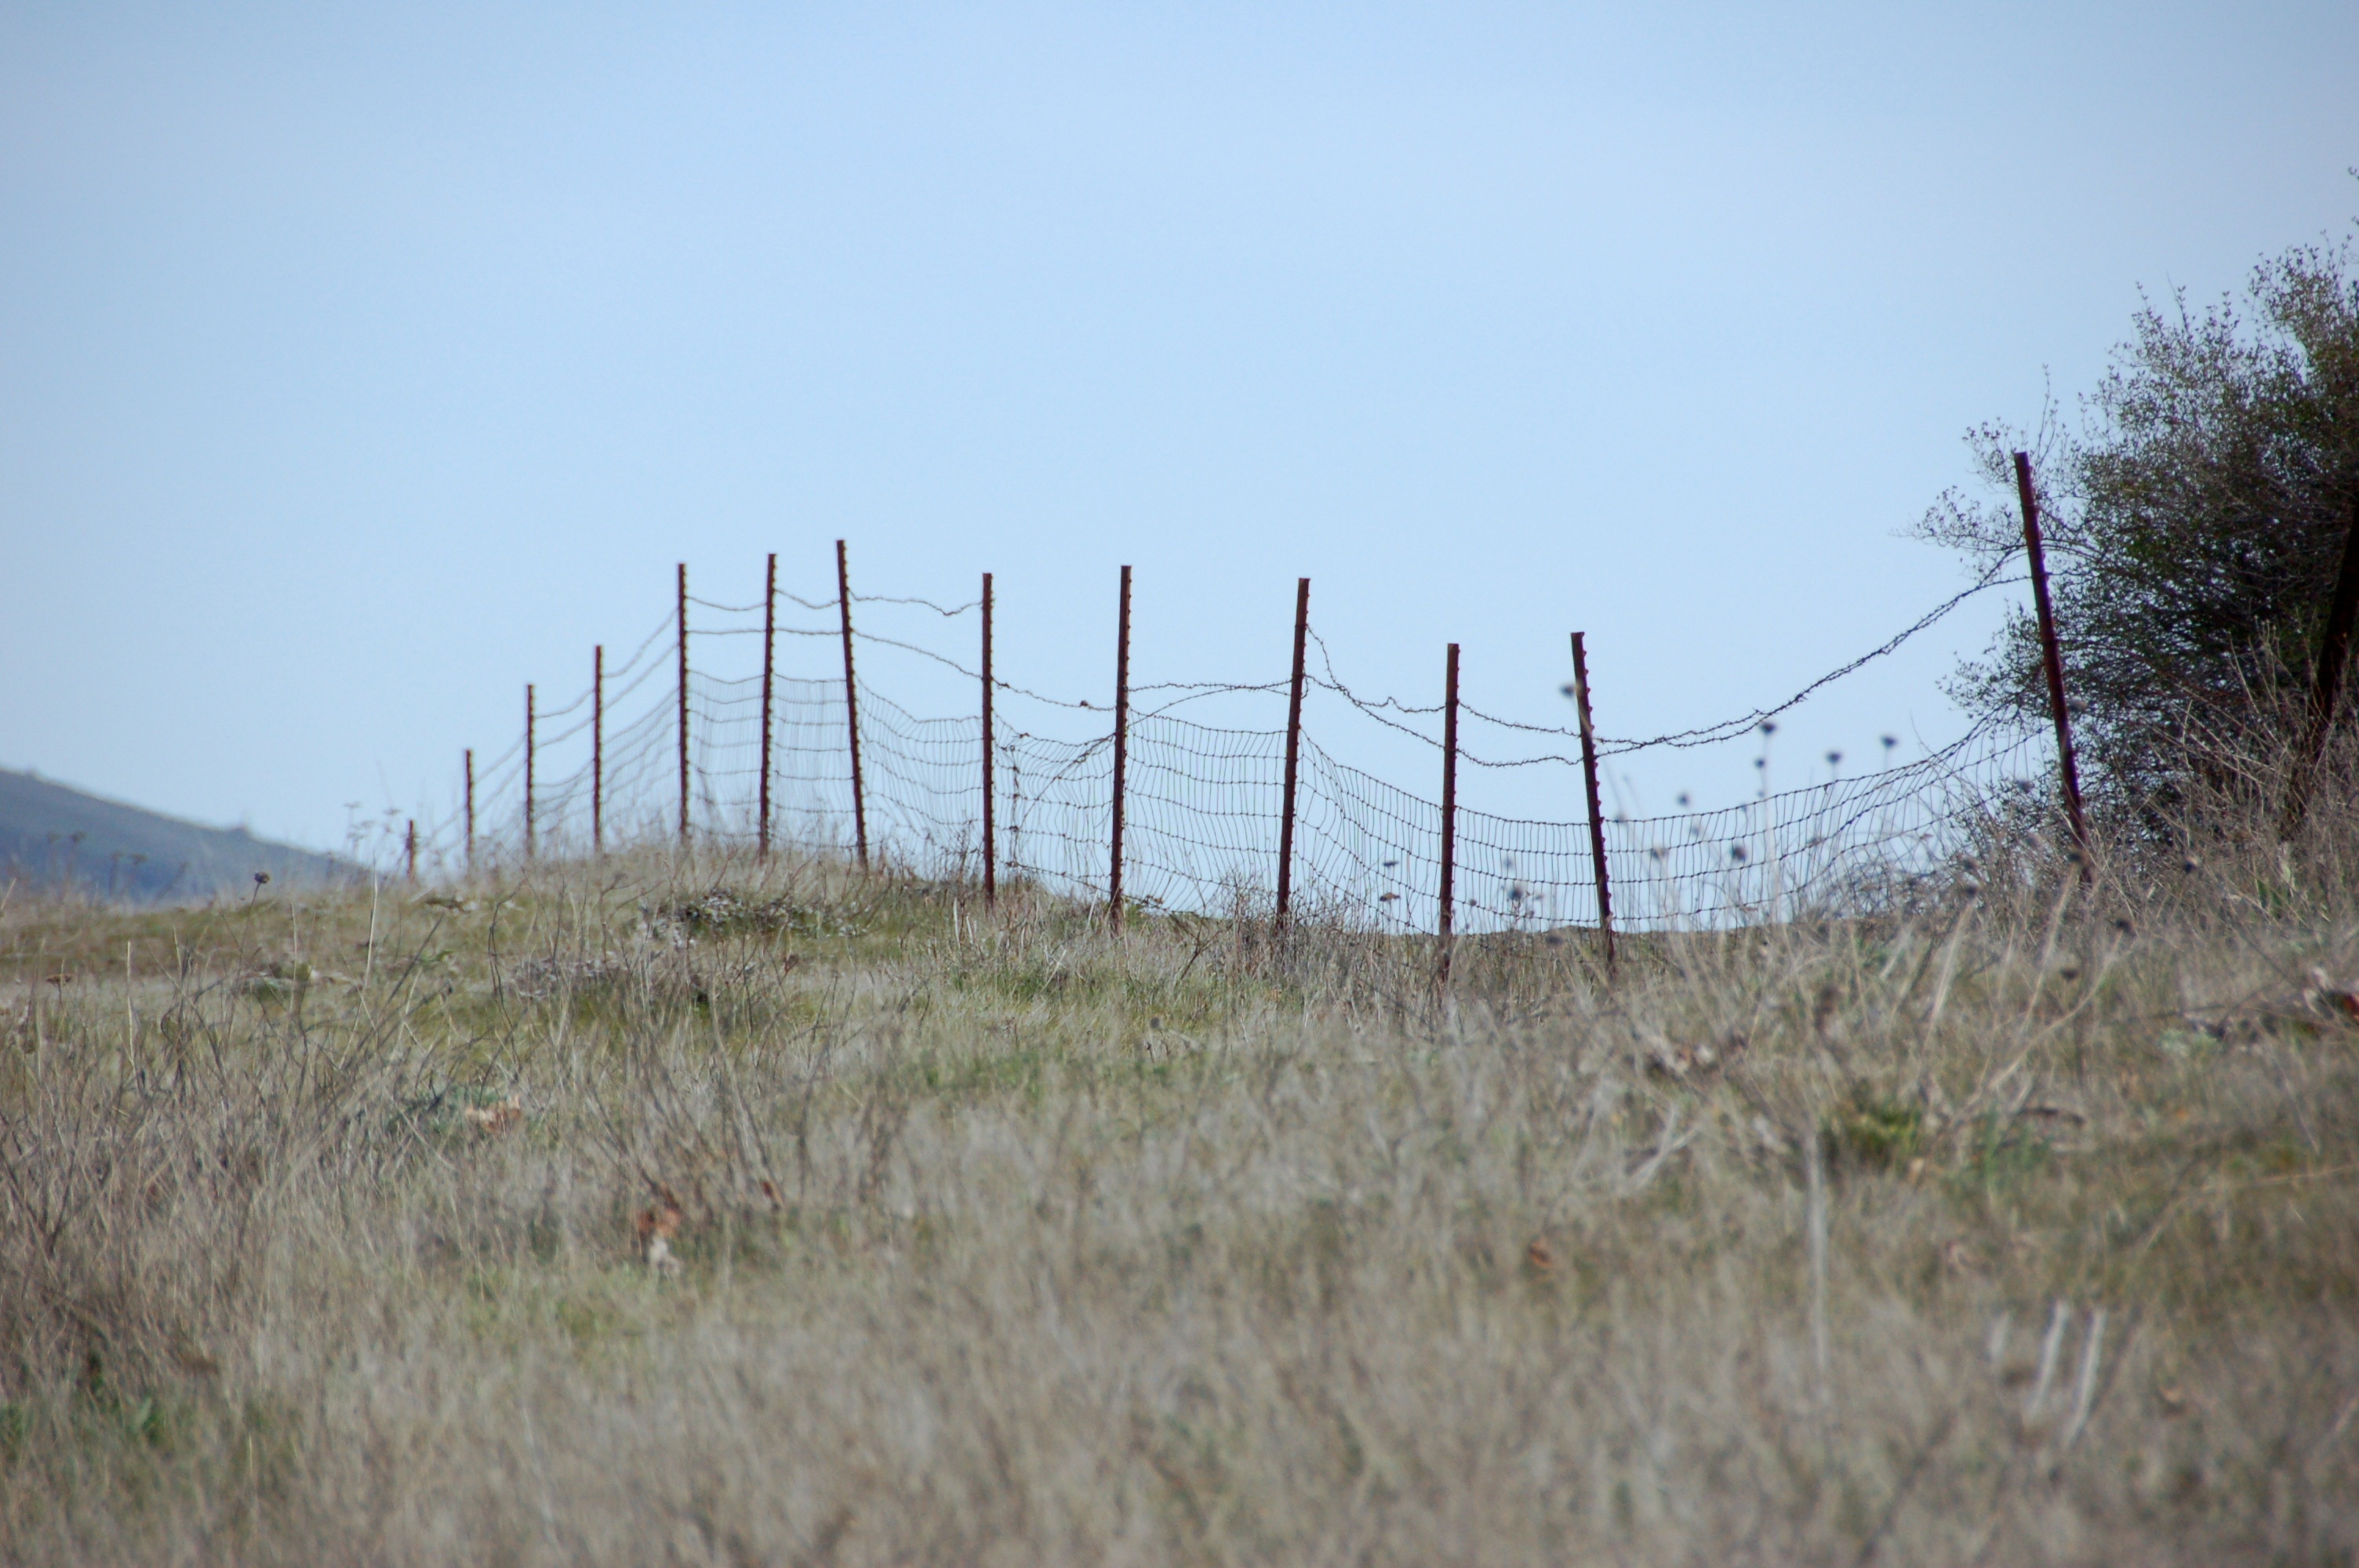
tree, nature, grass, marsh, wilderness, mountain, fence, barbed wire, sky, field, prairie, hill, wind, wire fence, rural, blue sky, grassland, wetland, habitat, ecosystem, rural area, field fence, natural environment, grass family, outdoor structure